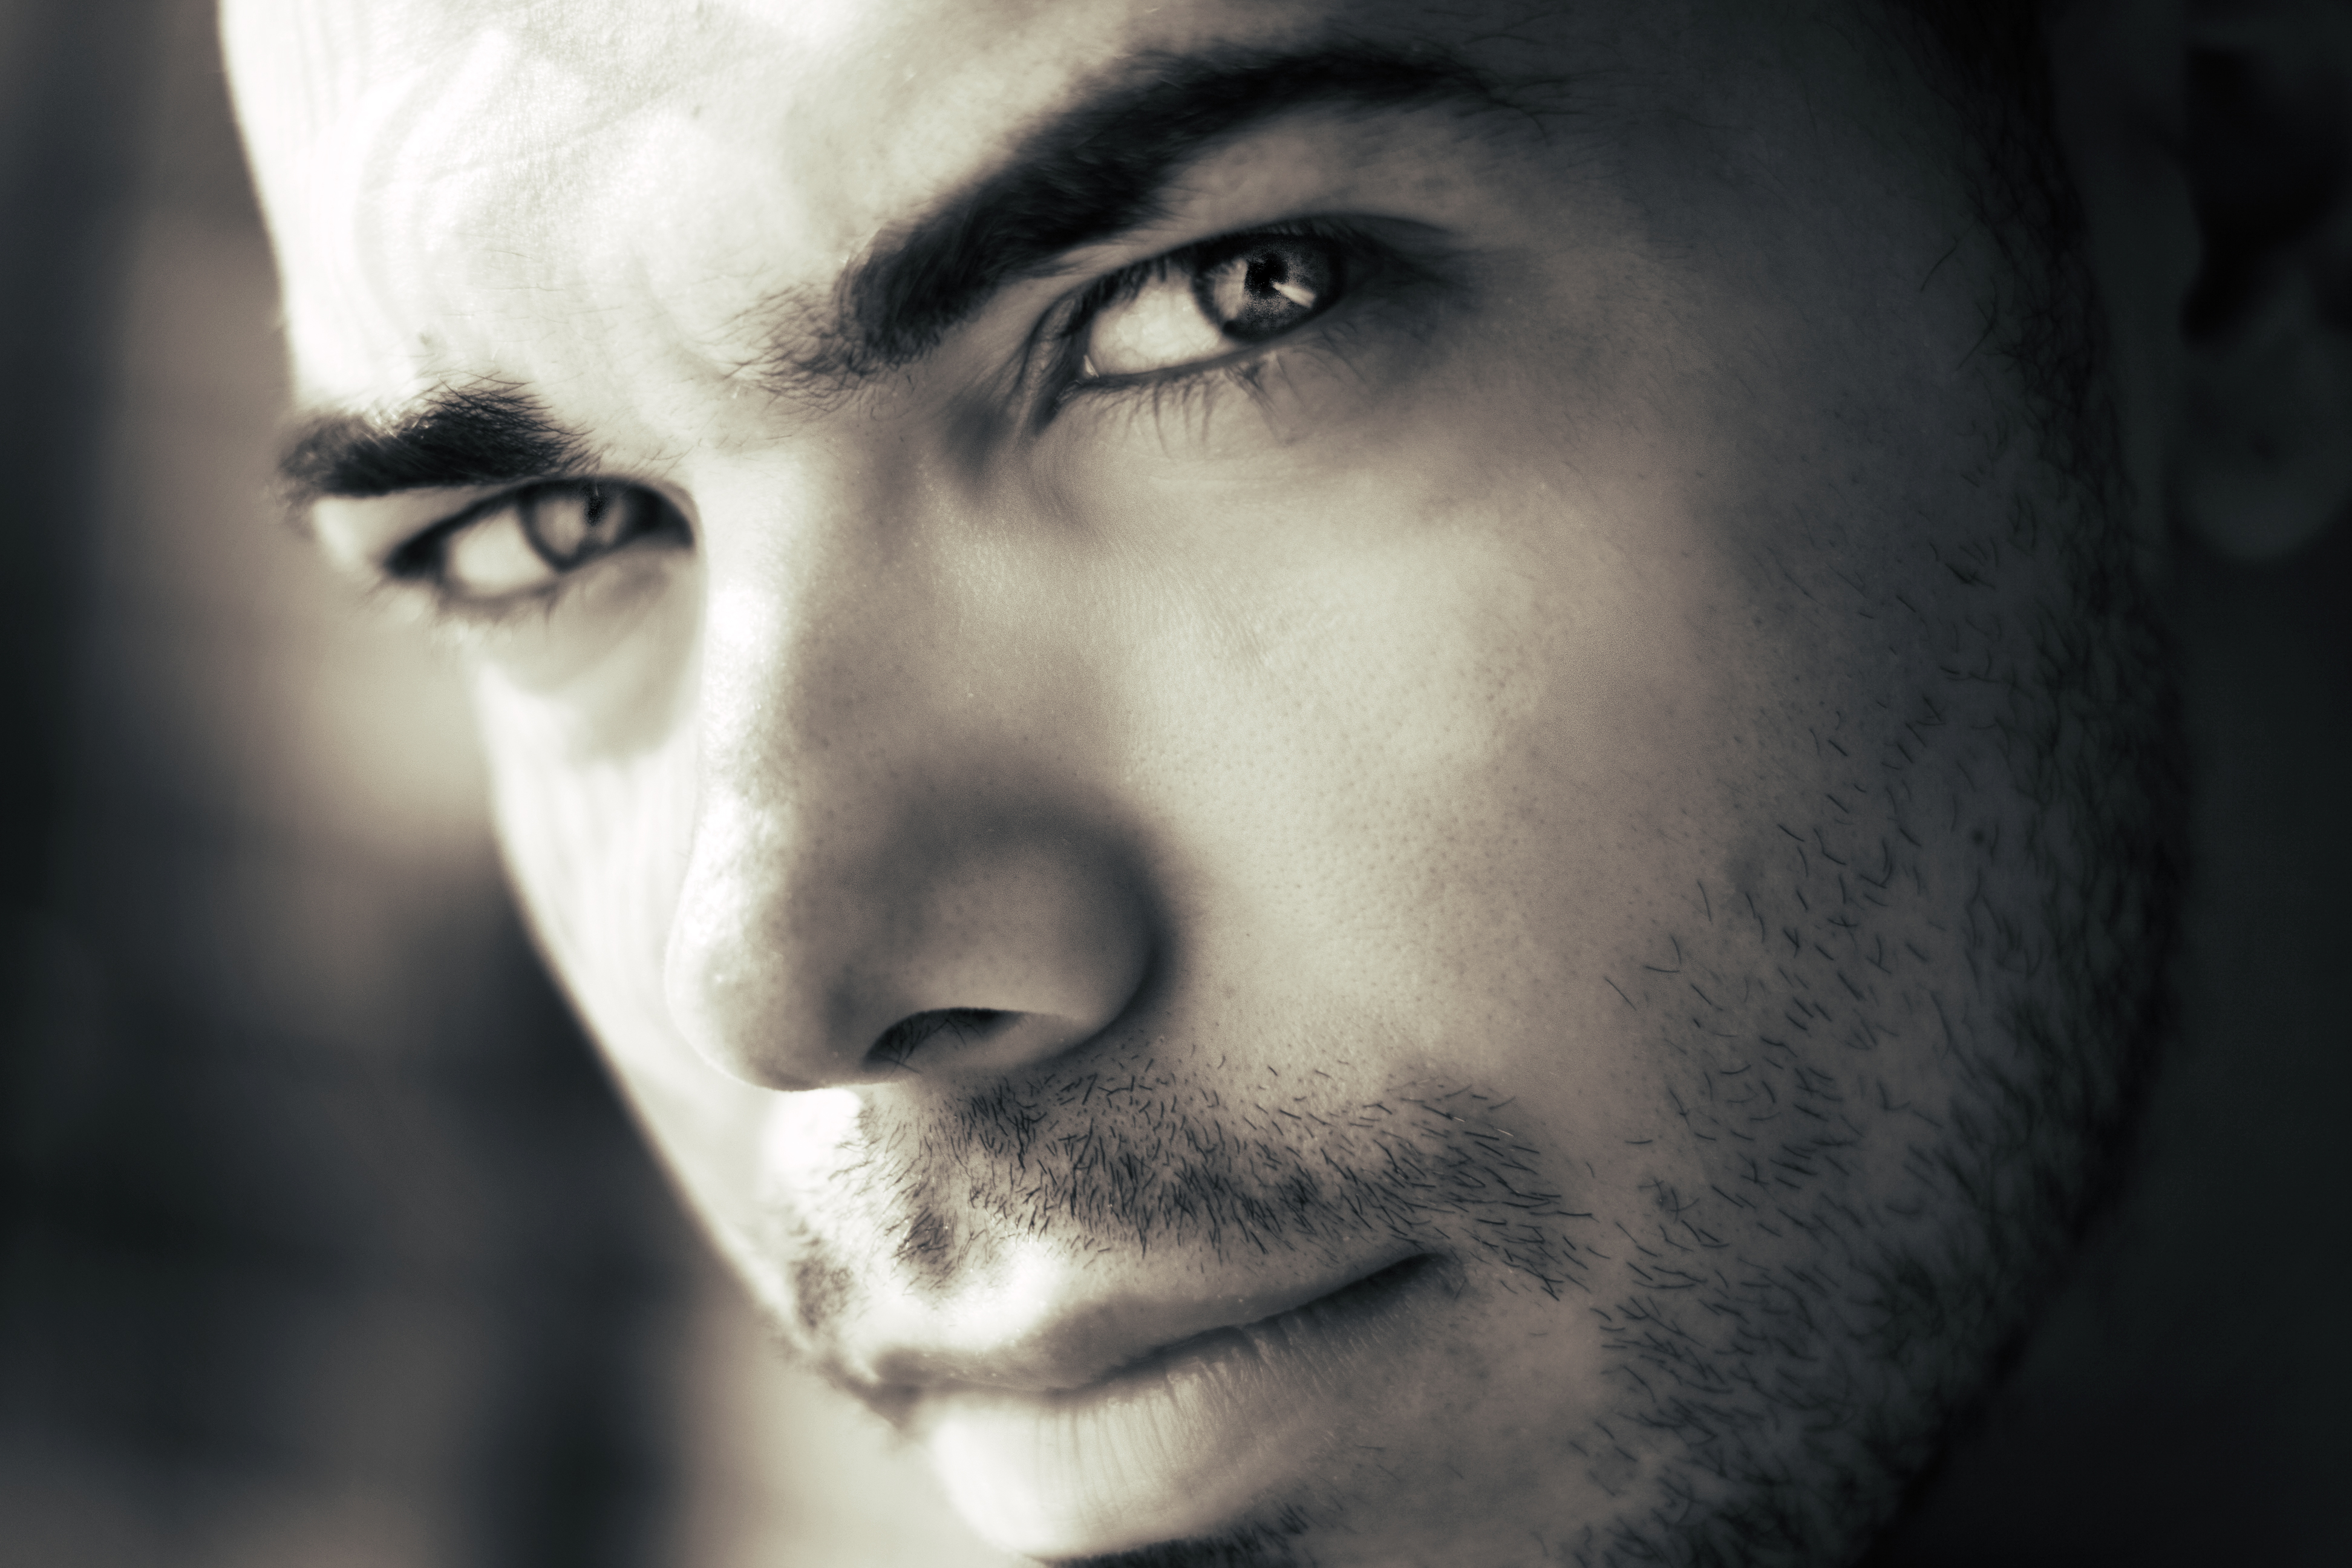
man, person, black and white, white, photography, guy, portrait, model, darkness, black, monochrome, beard, close up, human body, face, eyes, eye, head, skin, beauty, organ, attractive, emotion, adult, serious, monochrome photography, portrait photography, facial hair